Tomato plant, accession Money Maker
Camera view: bottom (45 deg); turntable rotation: 30 degrees
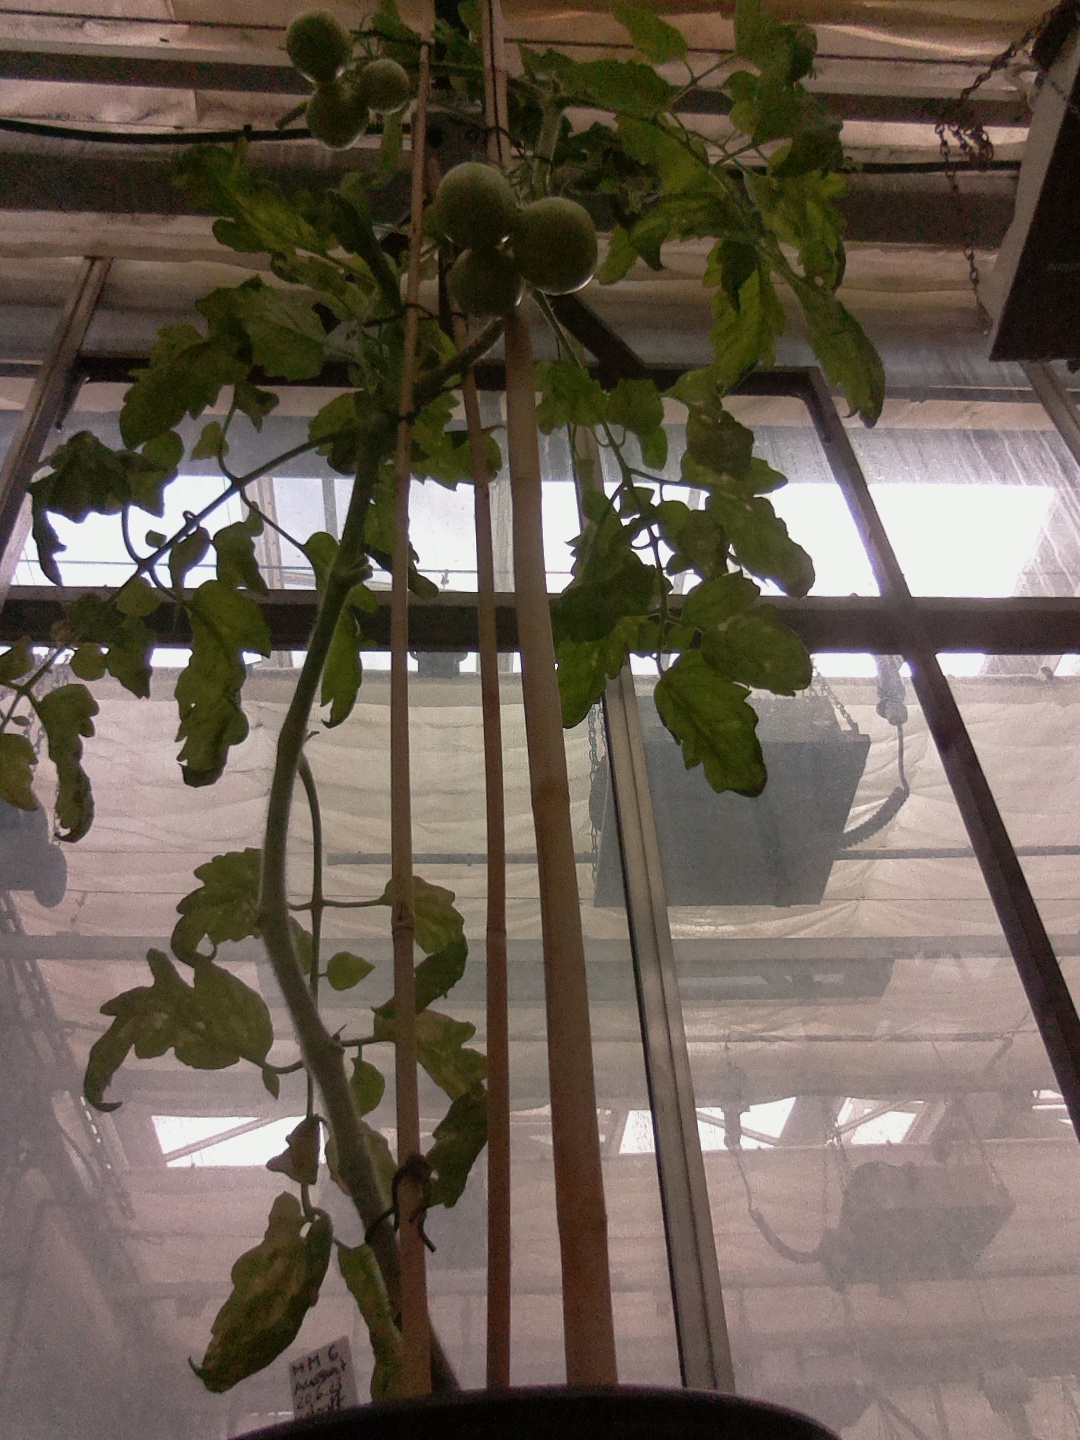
BBCH growth stage 78: 80% -90% of final fruit size